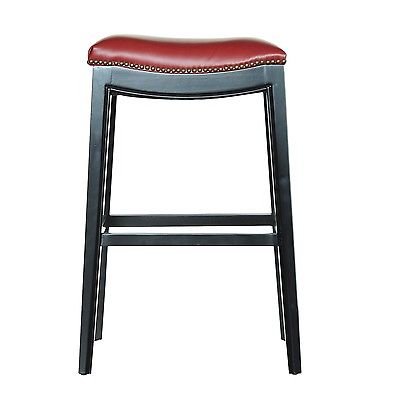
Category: chair